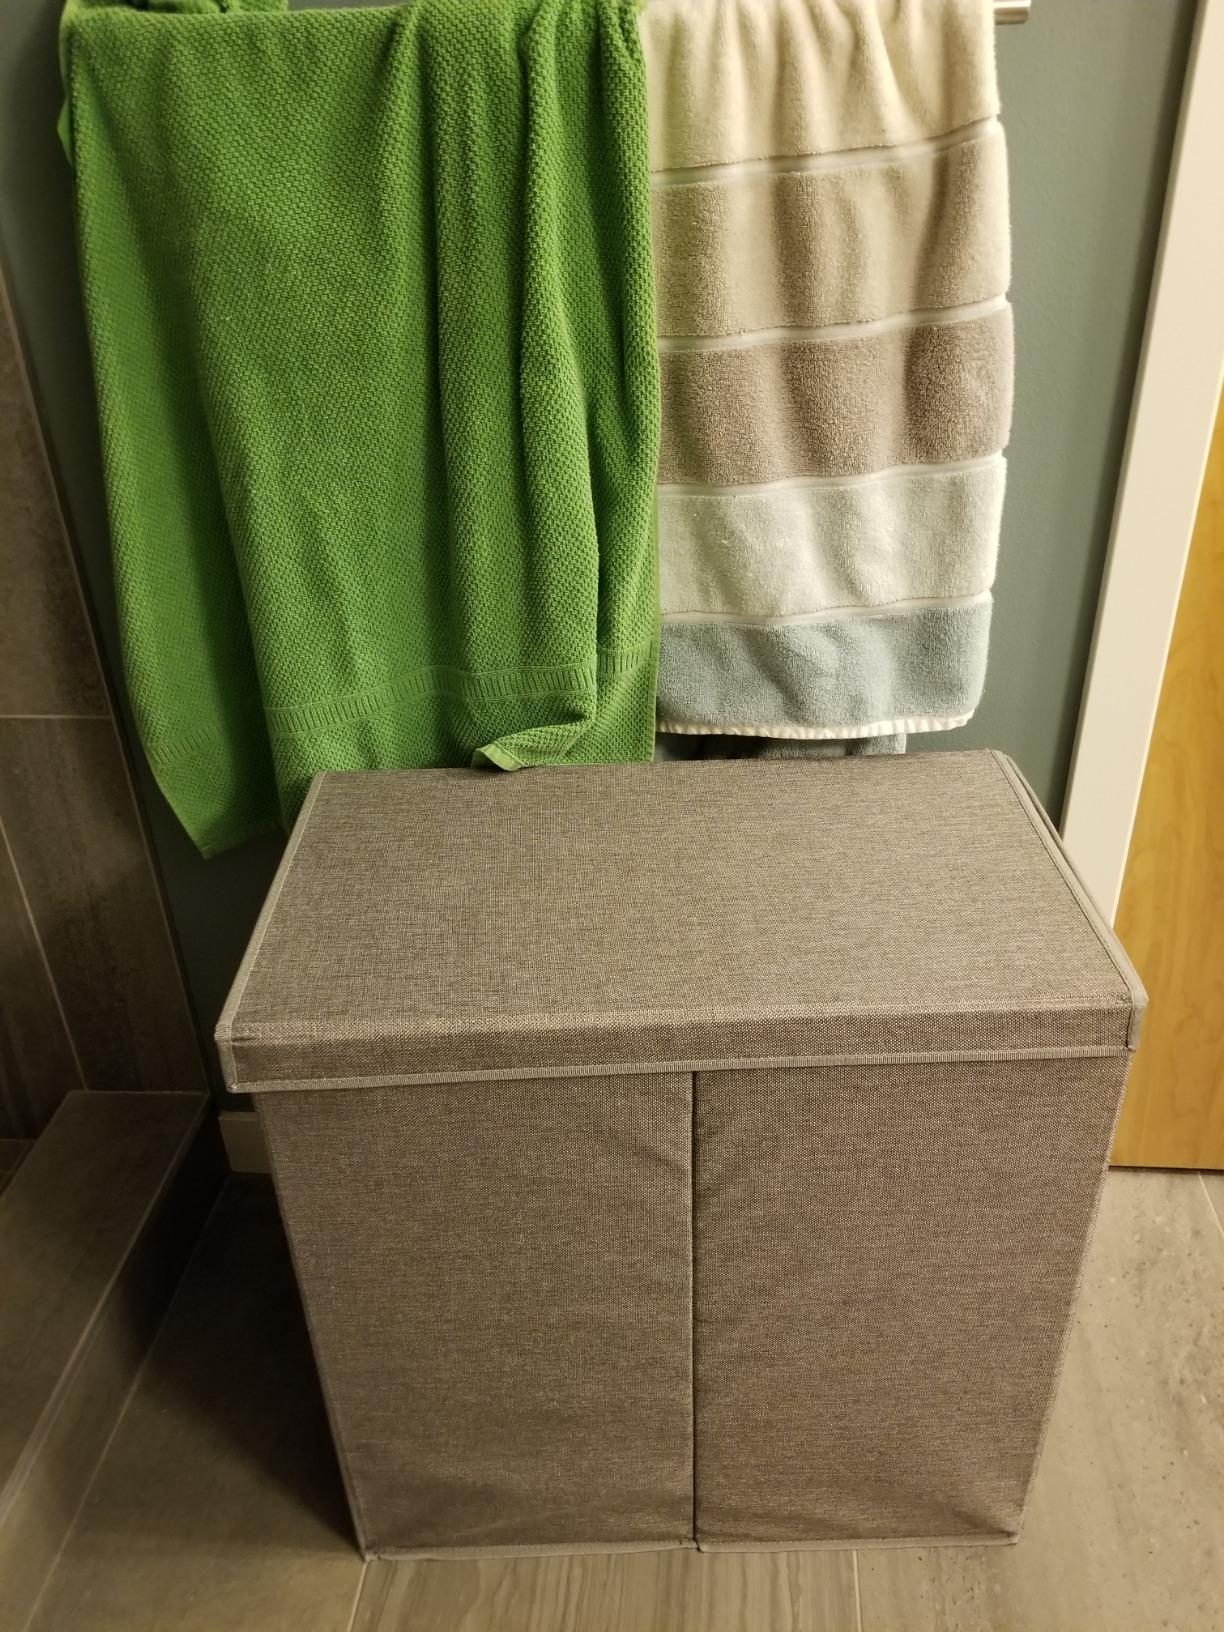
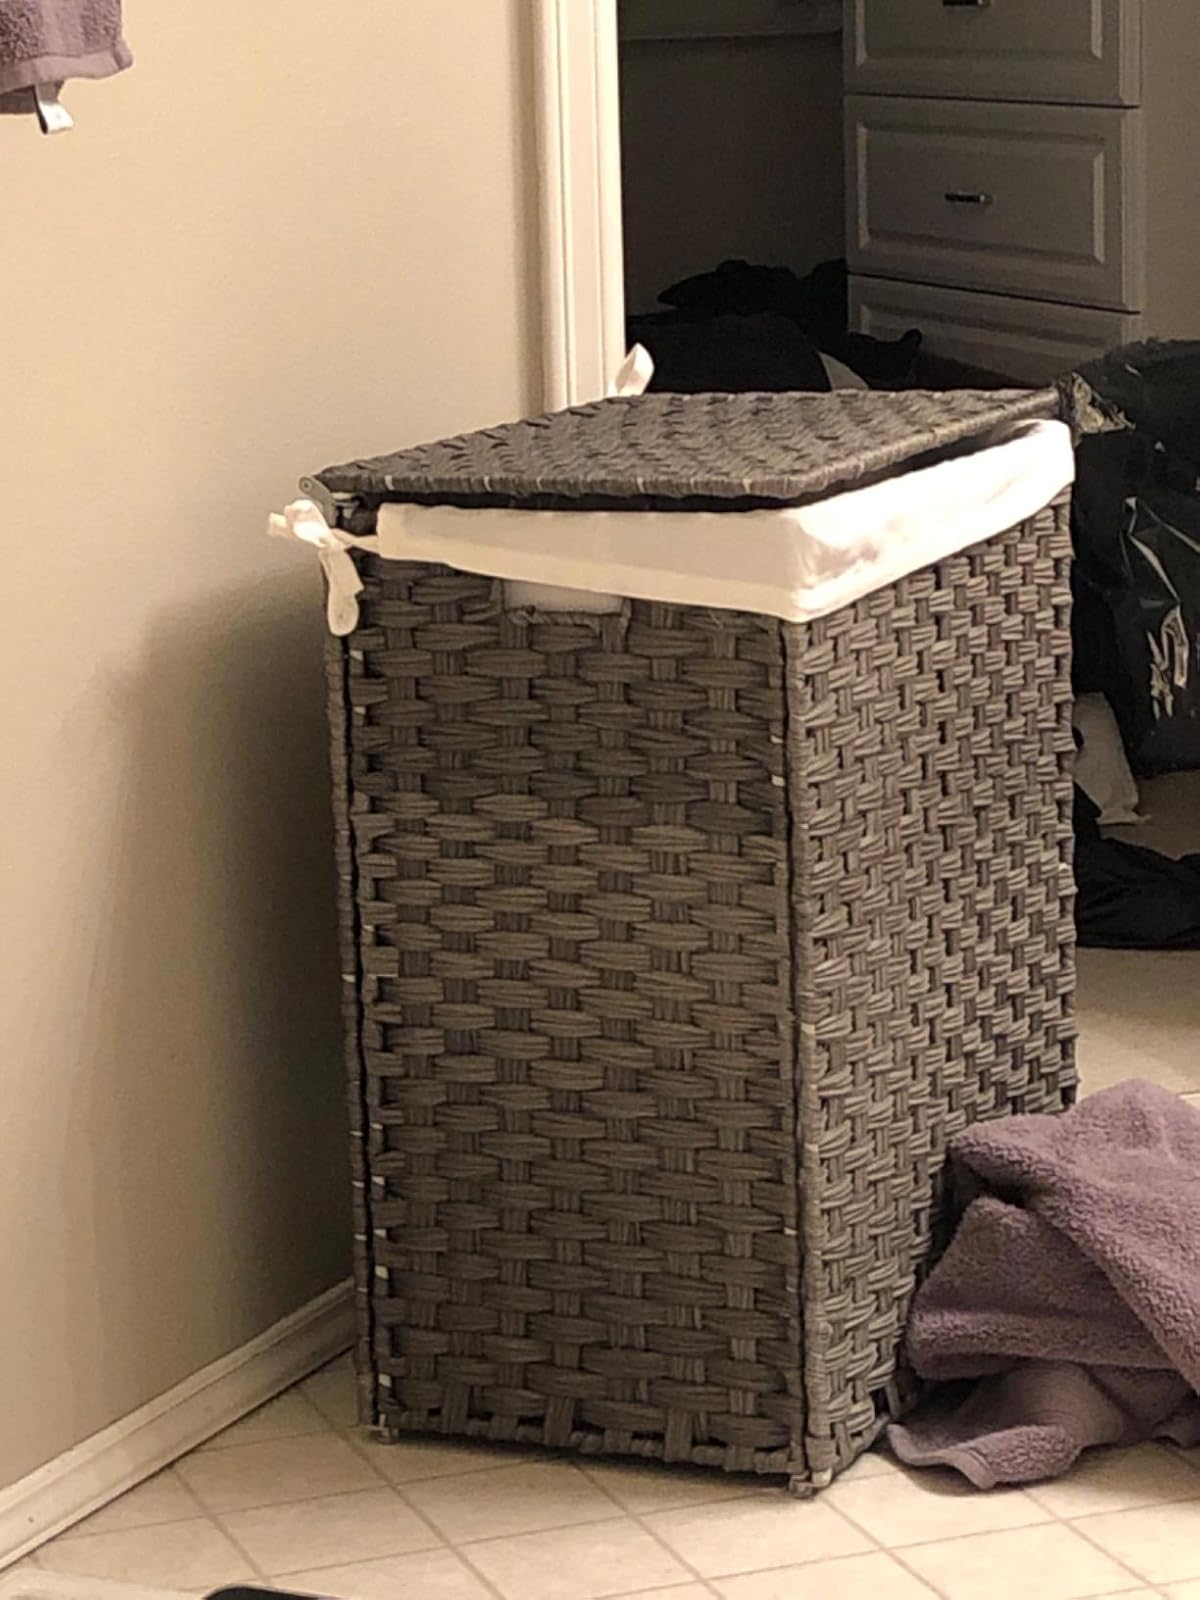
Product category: items_hamper
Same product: no